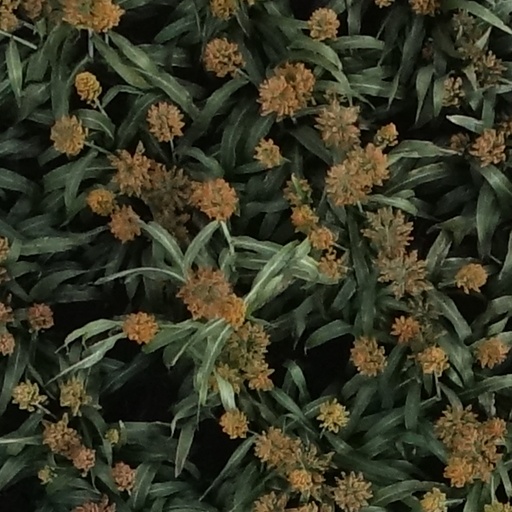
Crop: sorghum